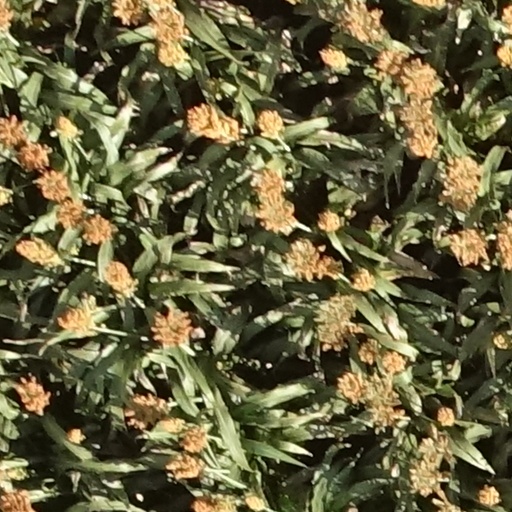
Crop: sorghum